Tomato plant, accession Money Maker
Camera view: horizontal (90 deg, fisheye); turntable rotation: 300 degrees
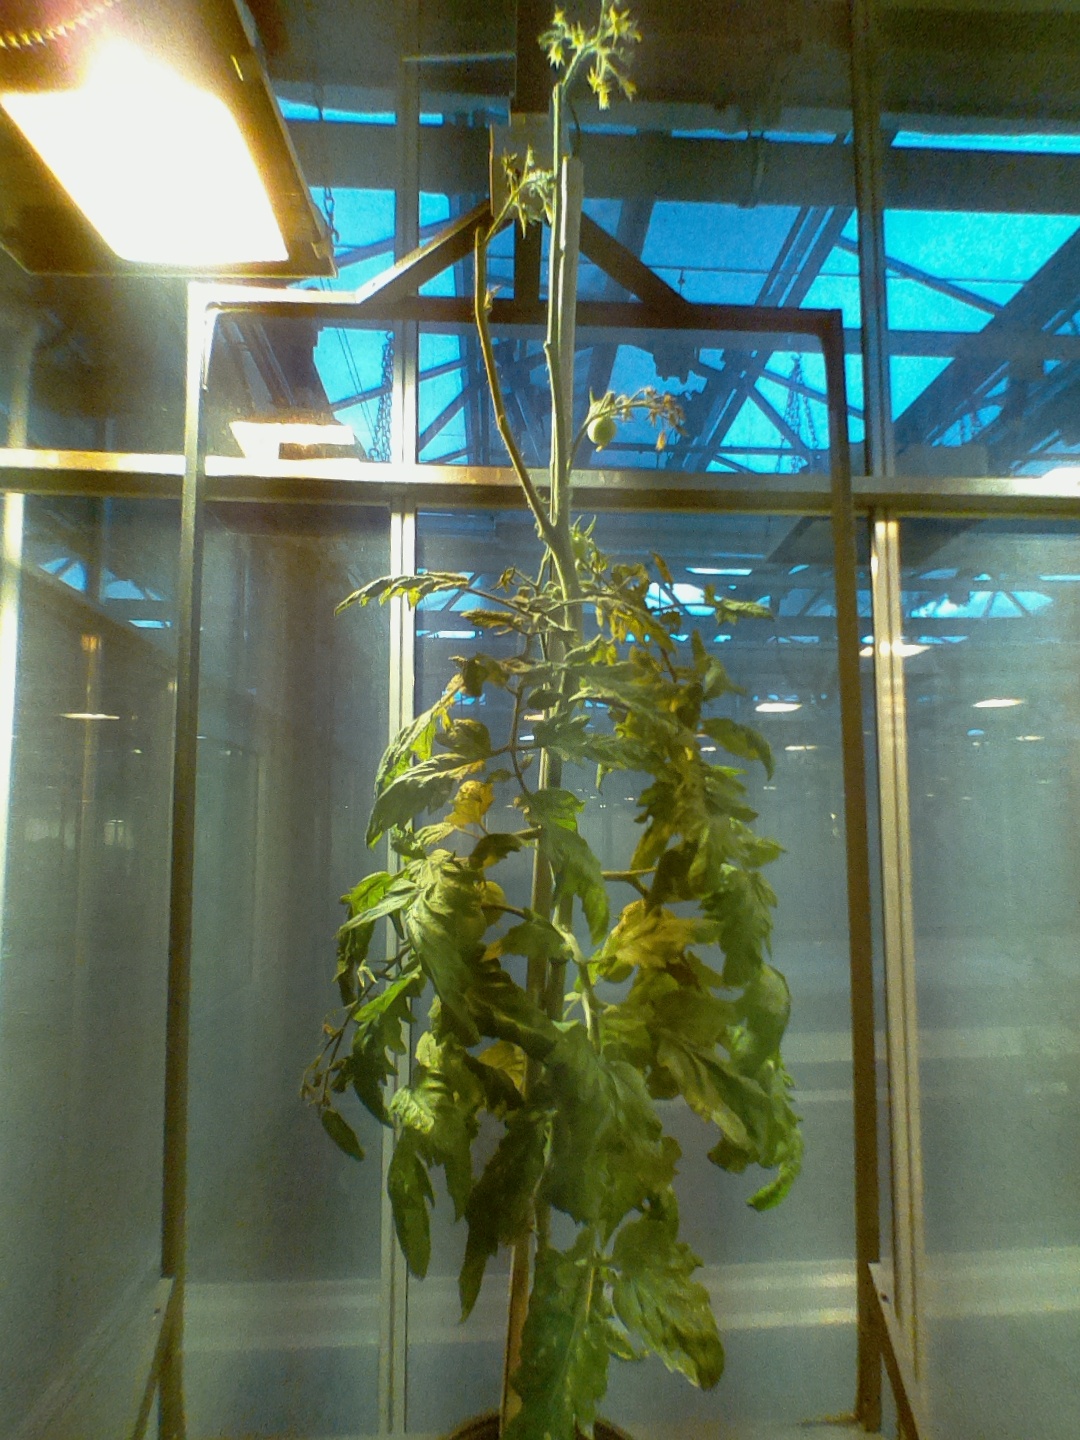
BBCH growth stage 77: 70%-80% of final fruit size